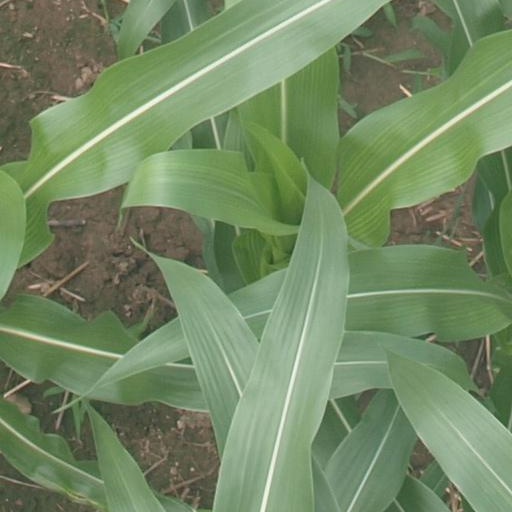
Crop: maize; corn